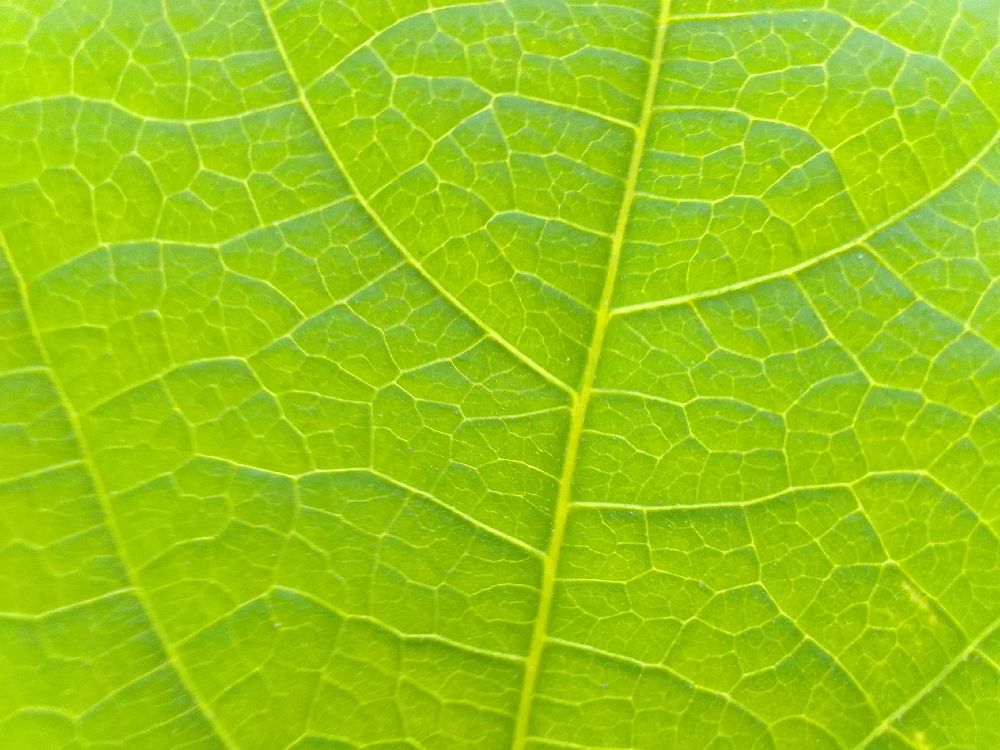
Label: healthy